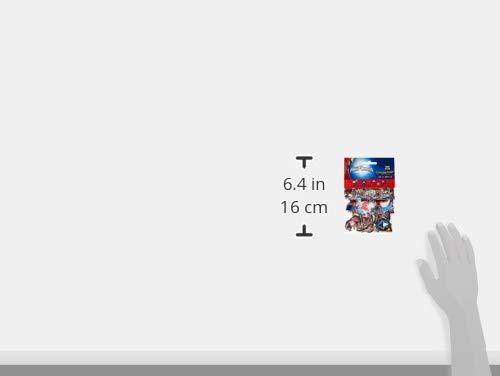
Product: Amscan 361723 Power Rangers Ninja Steel Value Confetti, Party Decor, 12 Ct, Multicolor
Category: Toys & Games | Party Supplies
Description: Multicolored stars, lines, Lightning, and cutouts of Ninja steel yellow, Ninja steel red, Ninja steel Blue and Ninja steel pink.
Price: $25.45
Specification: ProductDimensions:6.5x8x2inches|ItemWeight:1.6ounces|ShippingWeight:1.12pounds(Viewshippingratesandpolicies)|ASIN:B073V988QT|Itemmodelnumber:361723|Manufacturerrecommendedage:0-10years